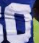
Number: 0